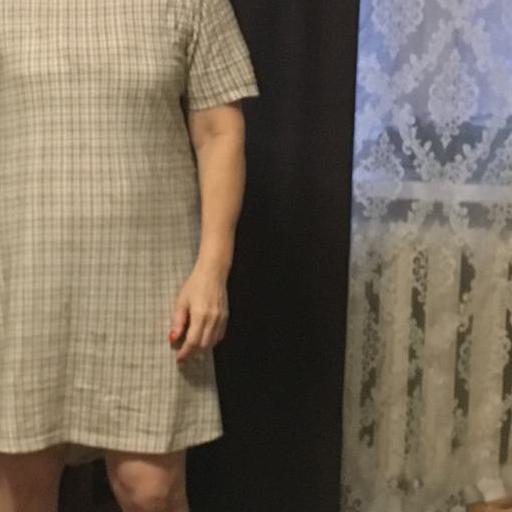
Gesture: no_gesture